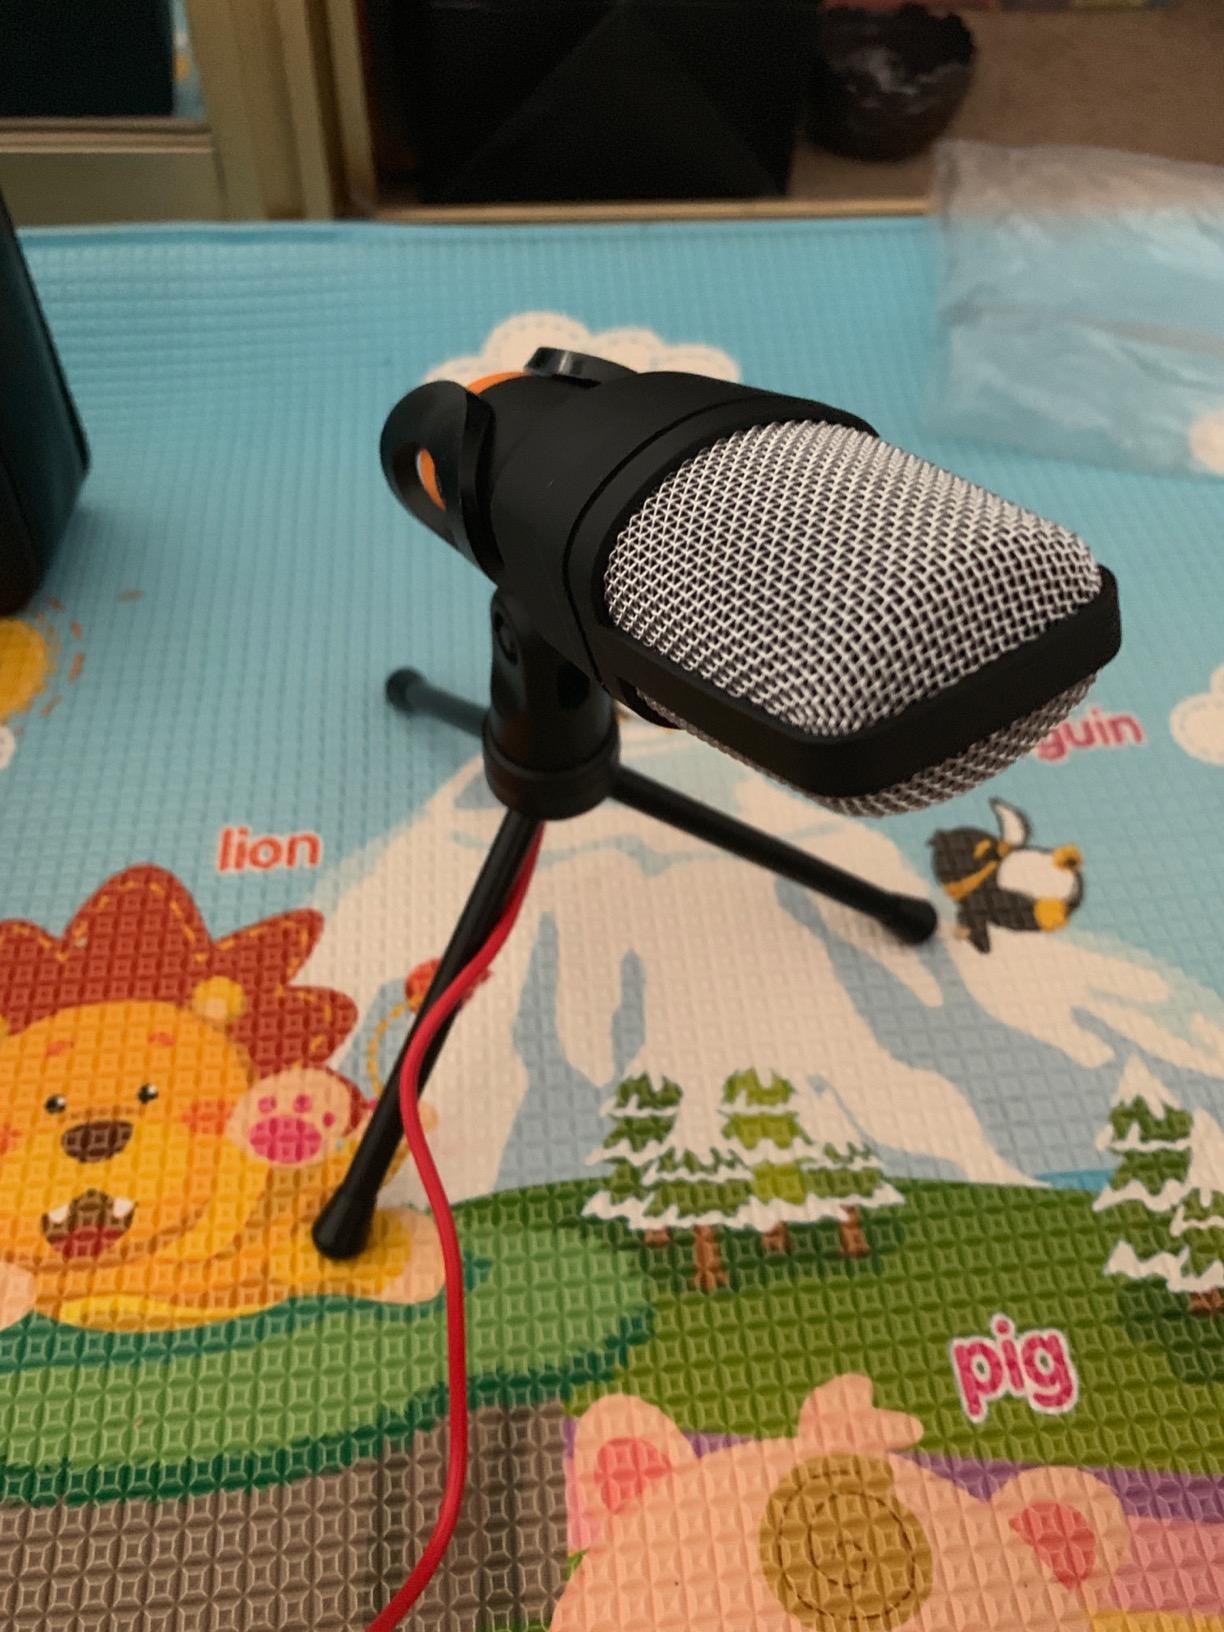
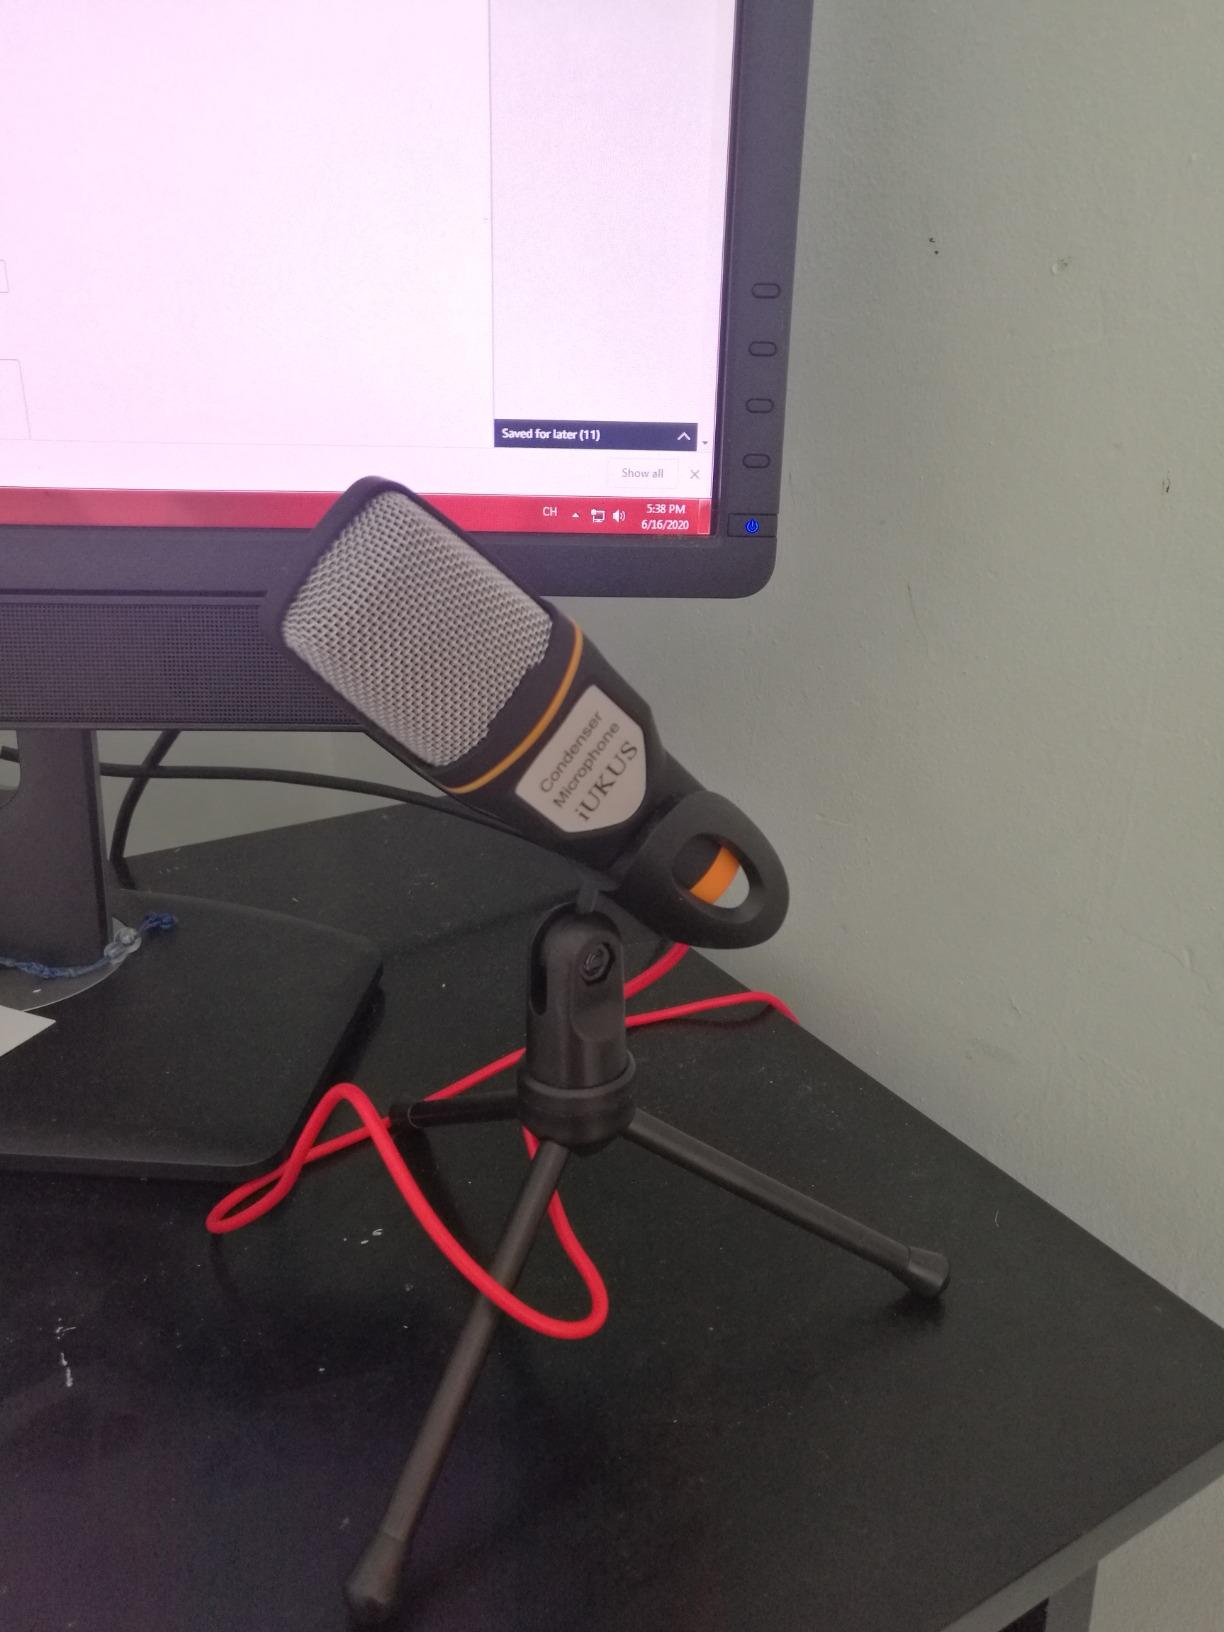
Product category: microphone
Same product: yes